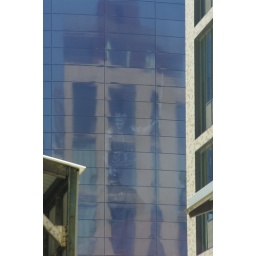
Silhoutte of the building next to the Guthrie with the King in the third floor window reflection.